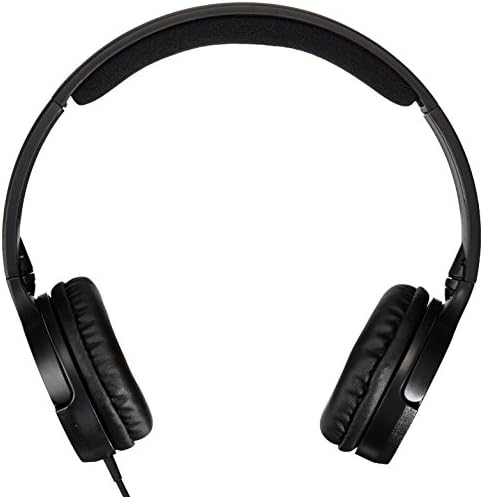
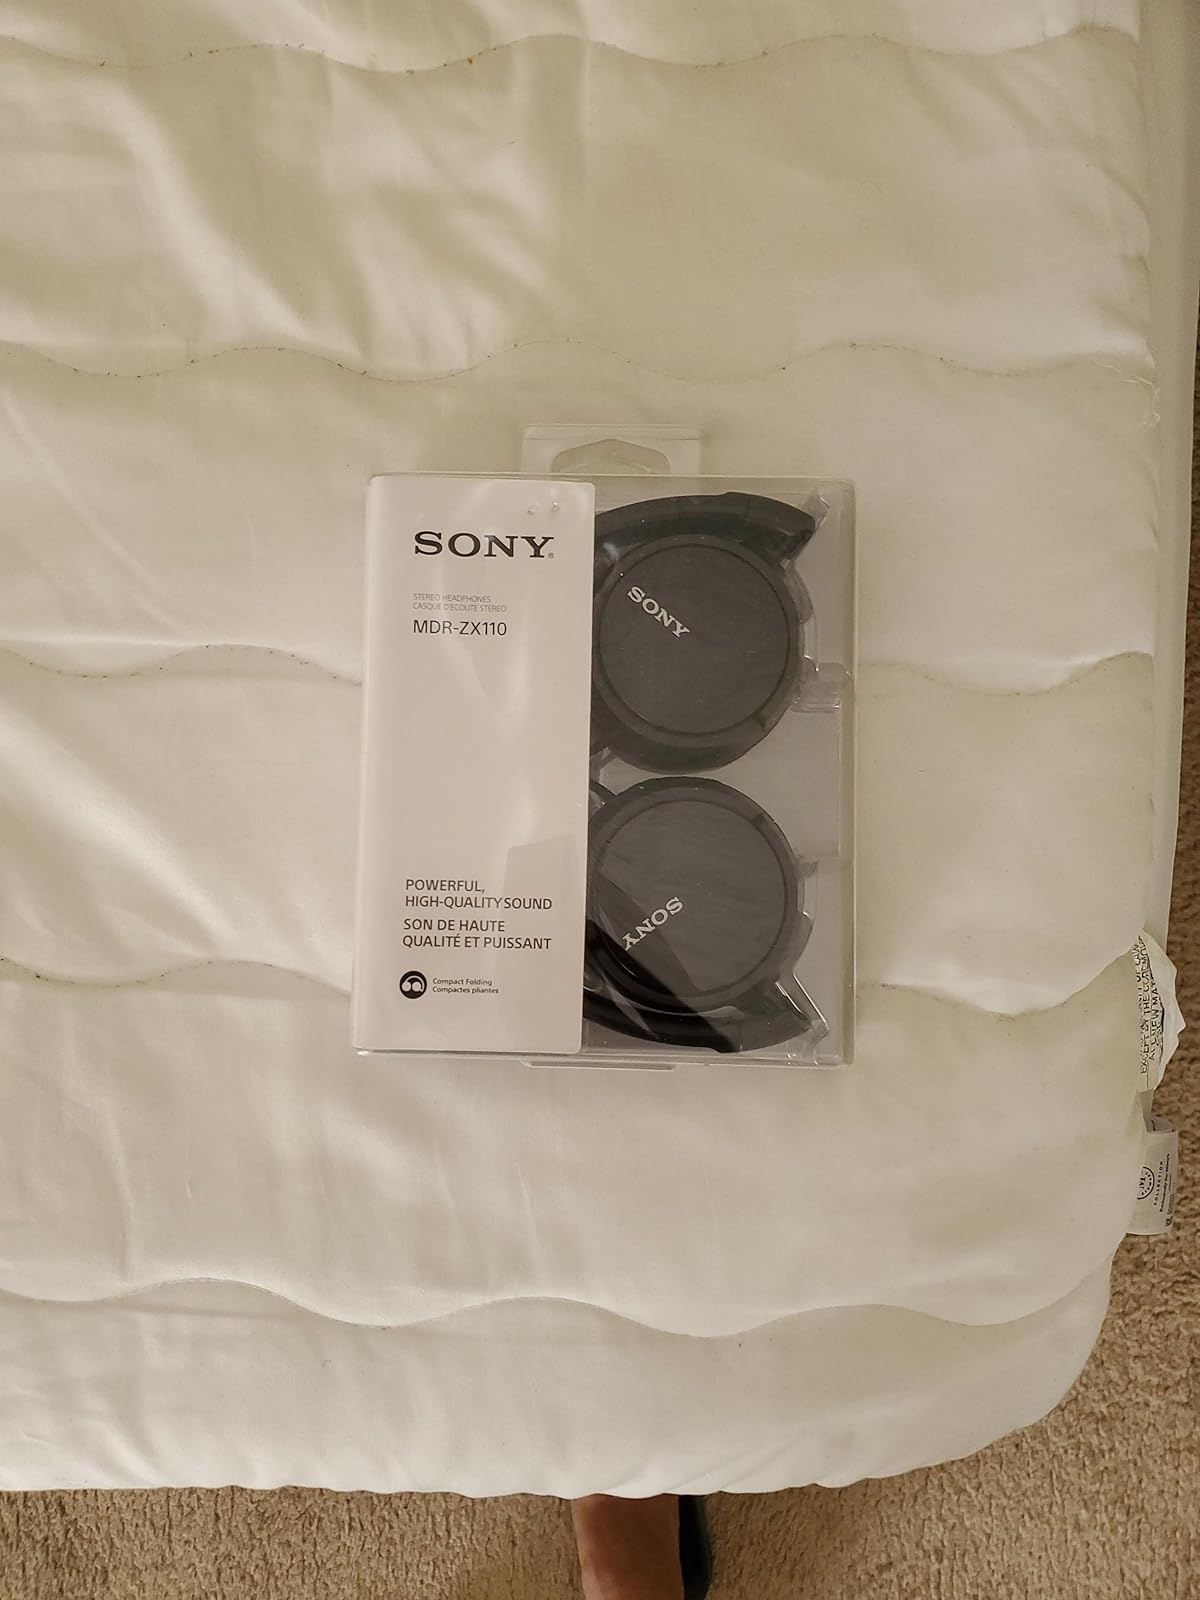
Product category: headphones
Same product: no